Titus Andronicus

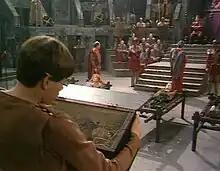
Young Lucius stares at the body of Aaron's baby in Jane Howell's adaptation for the "BBC Television Shakespeare"; in the background, his father is being inaugurated as the new emperor

The earliest English language adaptation was in 1678 at Drury Lane, by Edward Ravenscroft: "Titus Andronicus, or the Rape of Lavinia. A Tragedy, Alter'd from Mr. Shakespeares Works", probably with Thomas Betterton as Titus and Samuel Sandford as Aaron. In his preface, Ravenscroft wrote "Compare the Old Play with this you'l finde that none in all that Authors Works ever receiv'd greater Alterations or Additions, the language not only Refin'd, but many Scenes entirely New: Besides most of the principal Characters heighten'd and the Plot much incresas'd." The play was a huge success and was revived in 1686, and published the following year. It was revived again in 1704 and 1717. The 1717 revival was especially successful, starring John Mills as Titus, Mrs. Giffard as Tamora, James Quin as Aaron, and John Thurmond as Saturninus. The play was revived again in 1718 and 1719 (with John Bickerstaff as Aaron) and 1721 (with Thomas Walker in the role). Quin had left Drury Lane in 1718 and gone to Lincoln's Inn Fields, which was owned by John Rich. Rich's actors had little Shakespearean experience, and Quin was soon advertised as the main attraction. In 1718, the adaptation was presented twice at Lincoln, both times with Quin as Aaron. In the 1720–1721 season, the play earned £81 with three performances. Quin became synonymous with the role of Aaron, and in 1724 he chose the adaptation as the play to be performed at his benefit.